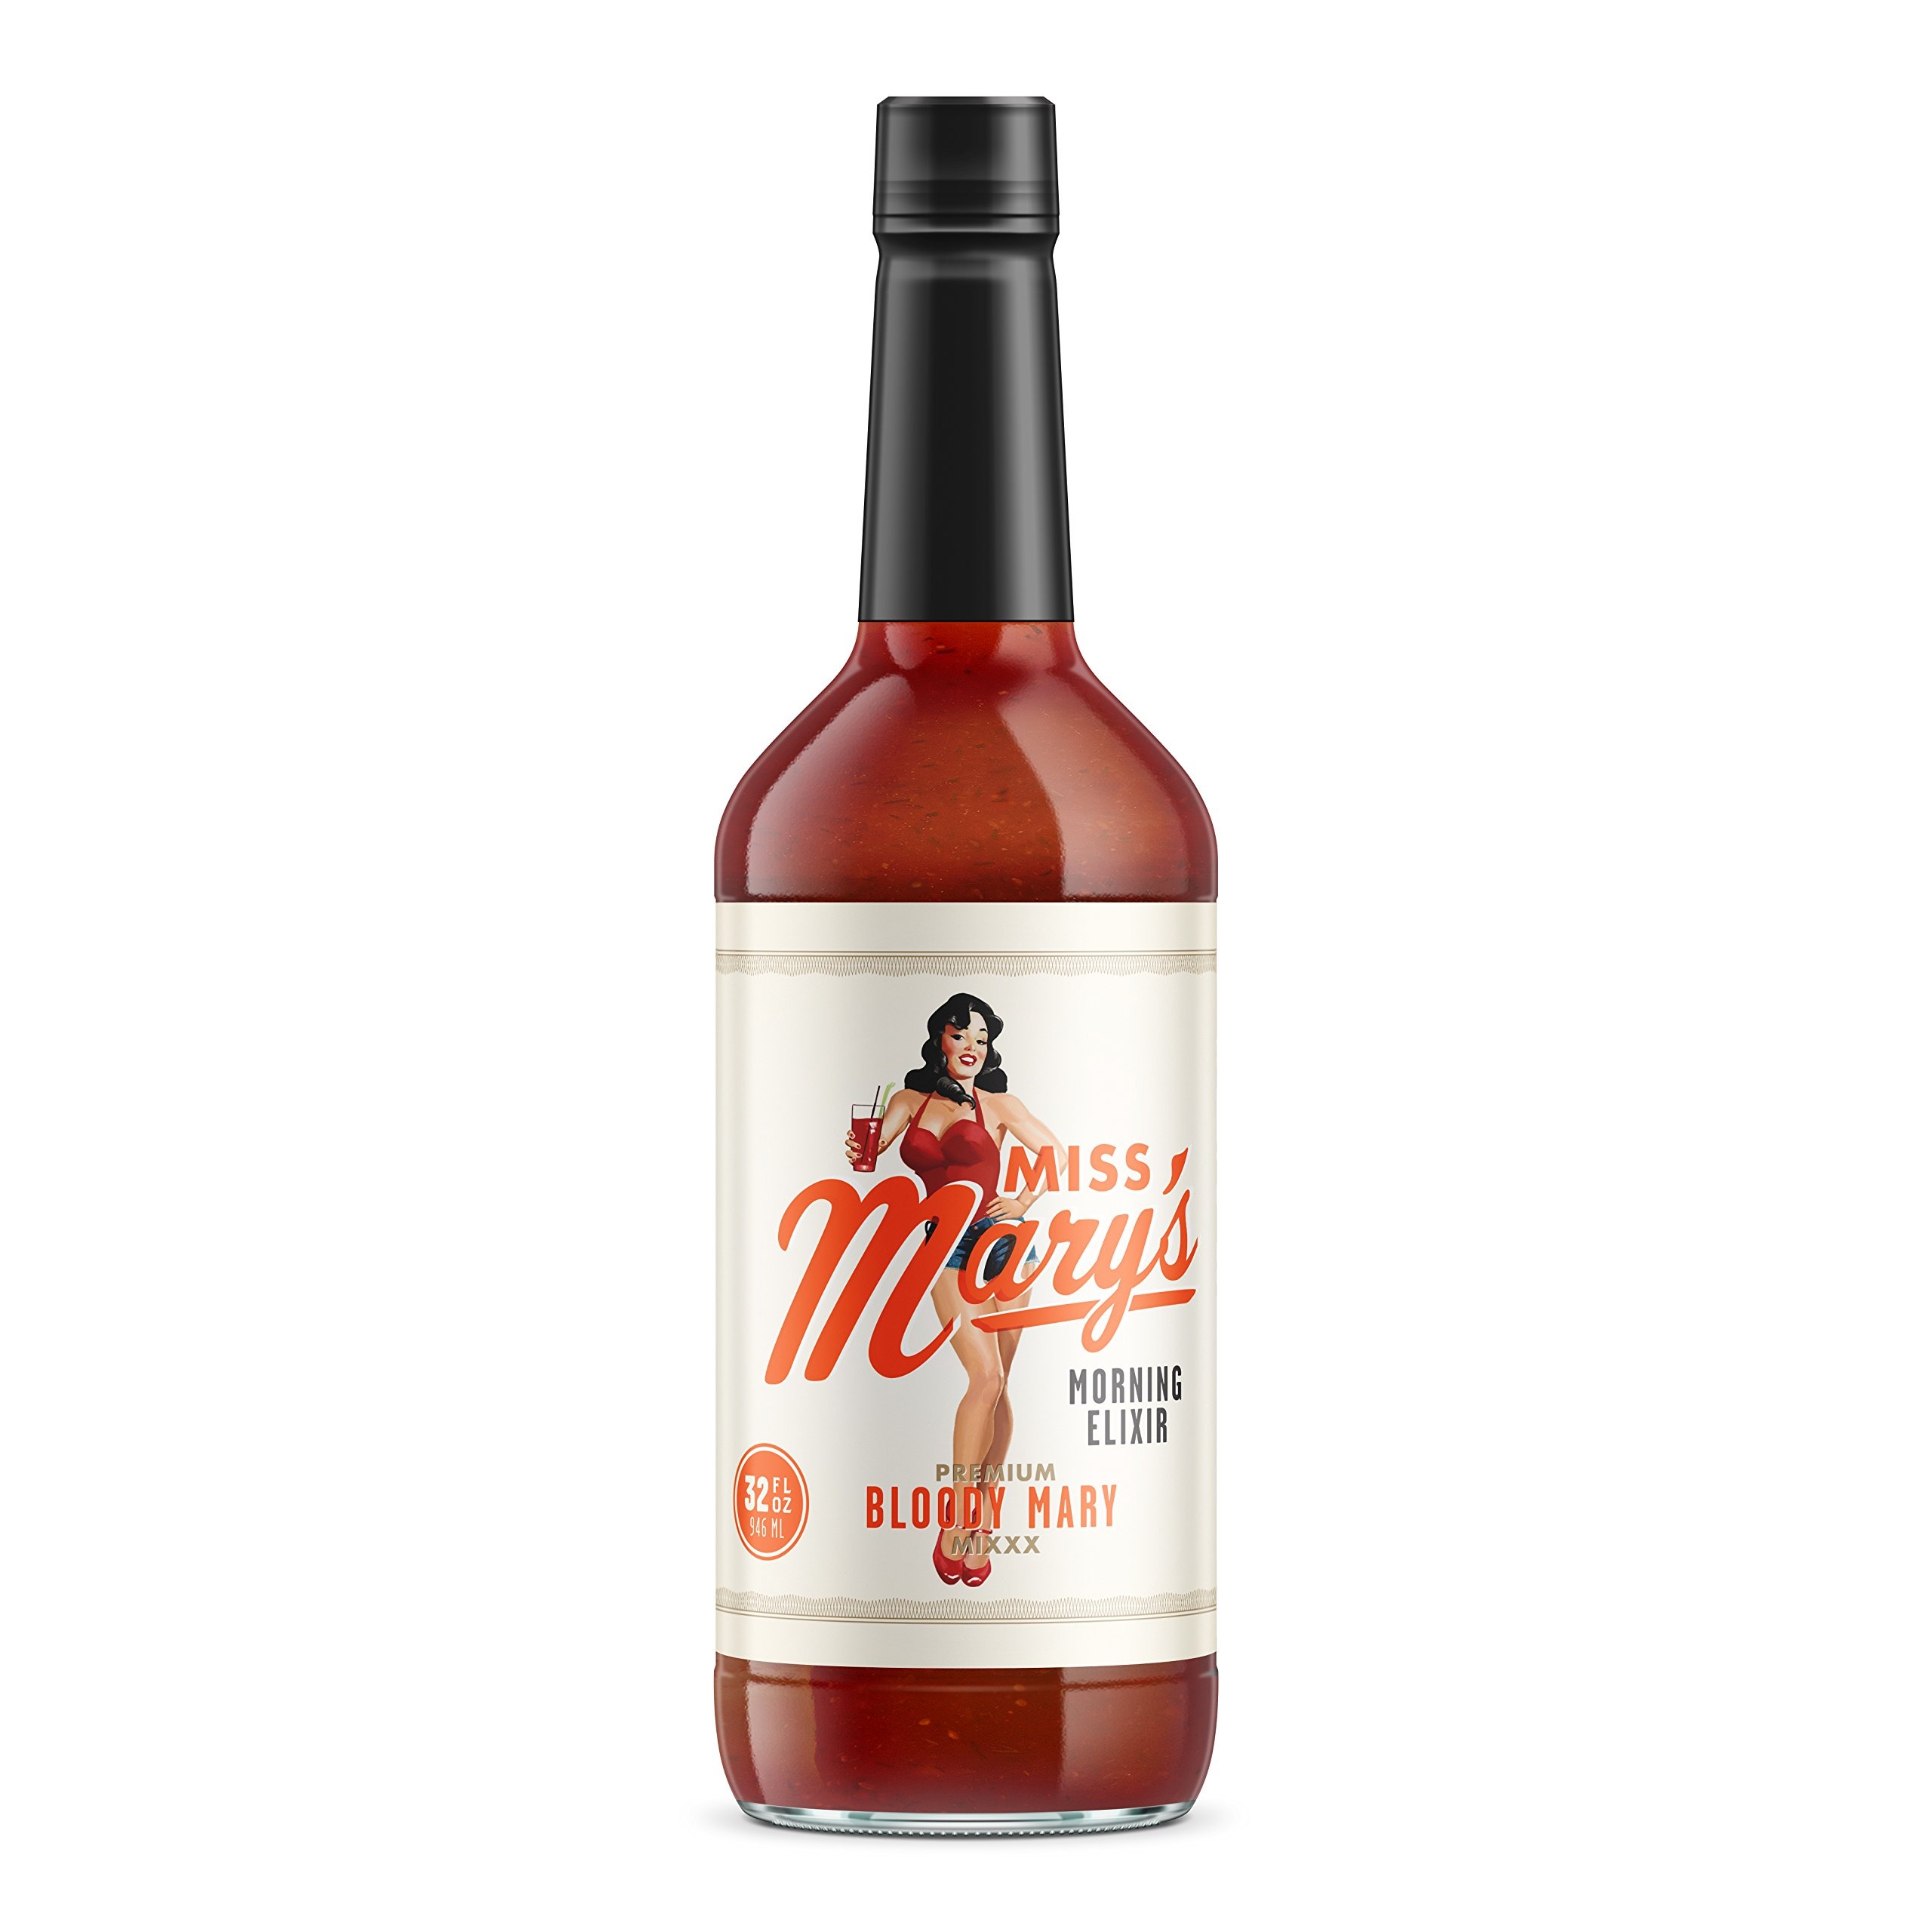
Item Name: Bold & Spicy Mix
Product Description: Gluten free. No high fructose corn syrup. No major allergens. No artificial colors. No heavy tomato paste. For those with discriminating taste. missmarysmix.com.
Value: 32.0
Unit: Fl Oz

Price: 5.98